The 5th Monkey

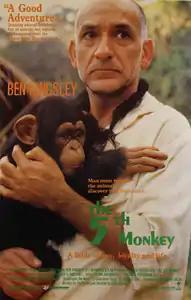
Theatrical release poster

The 5th Monkey is a 1990 drama film directed and written by Éric Rochat and starring Ben Kingsley. The film was based on the novel "Le Cinquieme Singe" by Jacques Zibi. The Cannon Group founder Menahem Golan produced via his 21st Century Film Corporation, following the demise of Cannon.